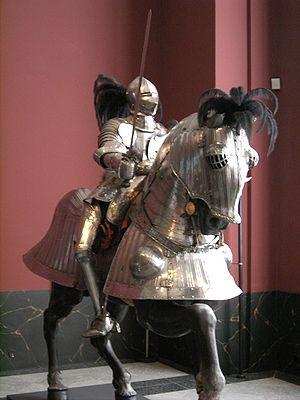
La barde est l'ensemble des différentes pièces d'armure destinées à protéger un cheval sur un champ de bataille. Ce type de protection fut surtout développé à la fin du Moyen Âge pour protéger la cavalerie lourde des tirs ennemis pendant ses charges. À cette époque, alors que l'armure des chevaliers était devenue très efficace, leurs montures constituaient leur point faible et devinrent les cibles des attaques ennemies. Cette tactique fut utilisée par les archers anglais pendant la guerre de Cent Ans. La barde constitue une réponse à cette tactique.